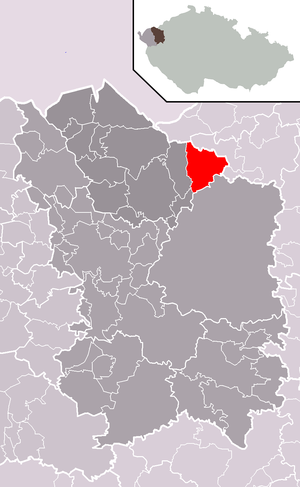
Stráž nad Ohří est une commune du district et de la région de Karlovy Vary, en République tchèque. Sa population s'élevait à 605 habitants en 2018.